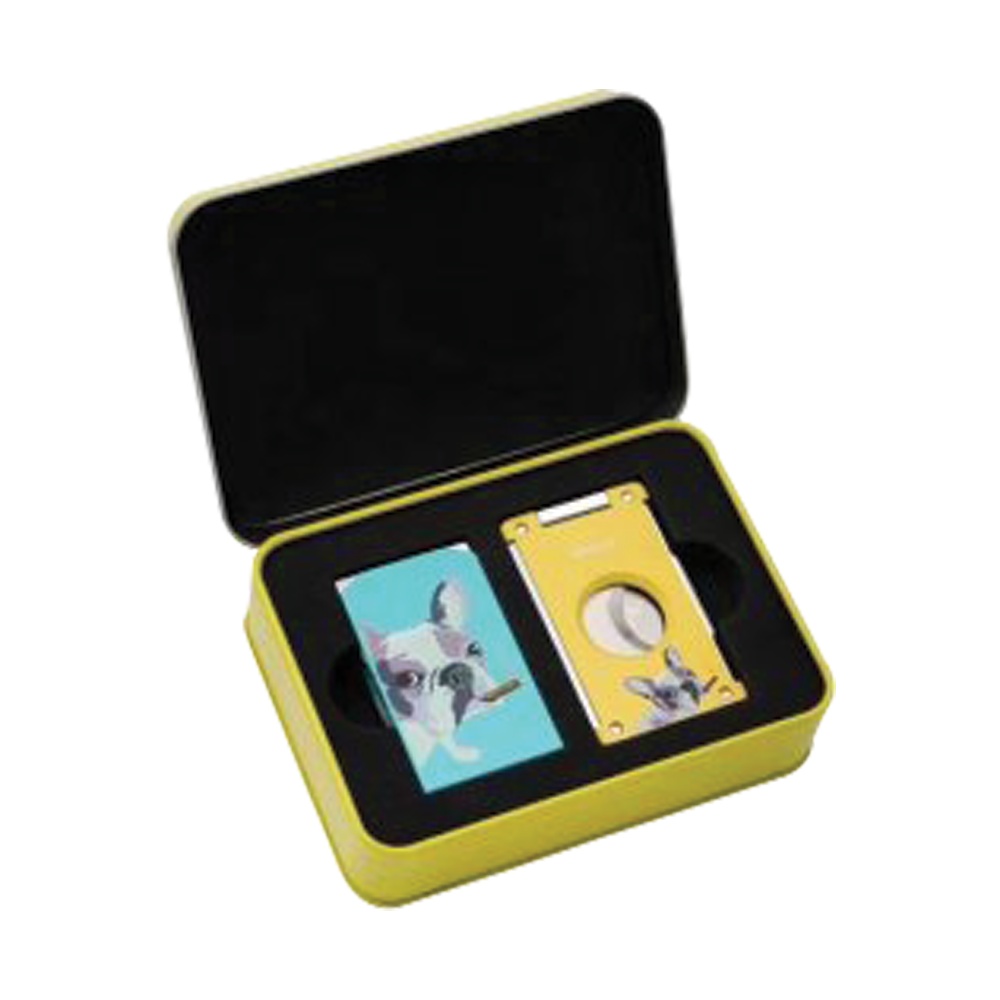
Siglo Dog Lighter & Cutter Set
Due to the overwhelming popularity, SIGLO decided to launch this lighter and cutter set to fans of this Boston Terrier. As all items of this series, this SIGLO Dog Lighter and cutter set is printed in contrasting yellow and turquoise in pop art style. Each set comes with a twin flame lighter, offering jet flame on one side and normal flame on the other side, and a switch blade cutter. Lightly press the button on the top of the cutter and the two blades will come out, easy to use. Packaged in a lovely tin box. Regardless if you are from the Year of the Dog, a Boston Terrier lover, or a Pop Art lover, this lighter and cutter set is perfect for yourselves as well as a gift to any cigar aficionados.
Brand: Siglo
Category: Home & Garden > Smoking Accessories > Cigar Cutters & Punches > Cigar Cutters